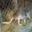
Label: kangaroo